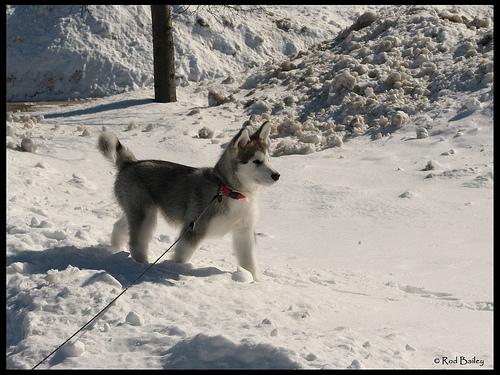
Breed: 1324-n000004-malamute